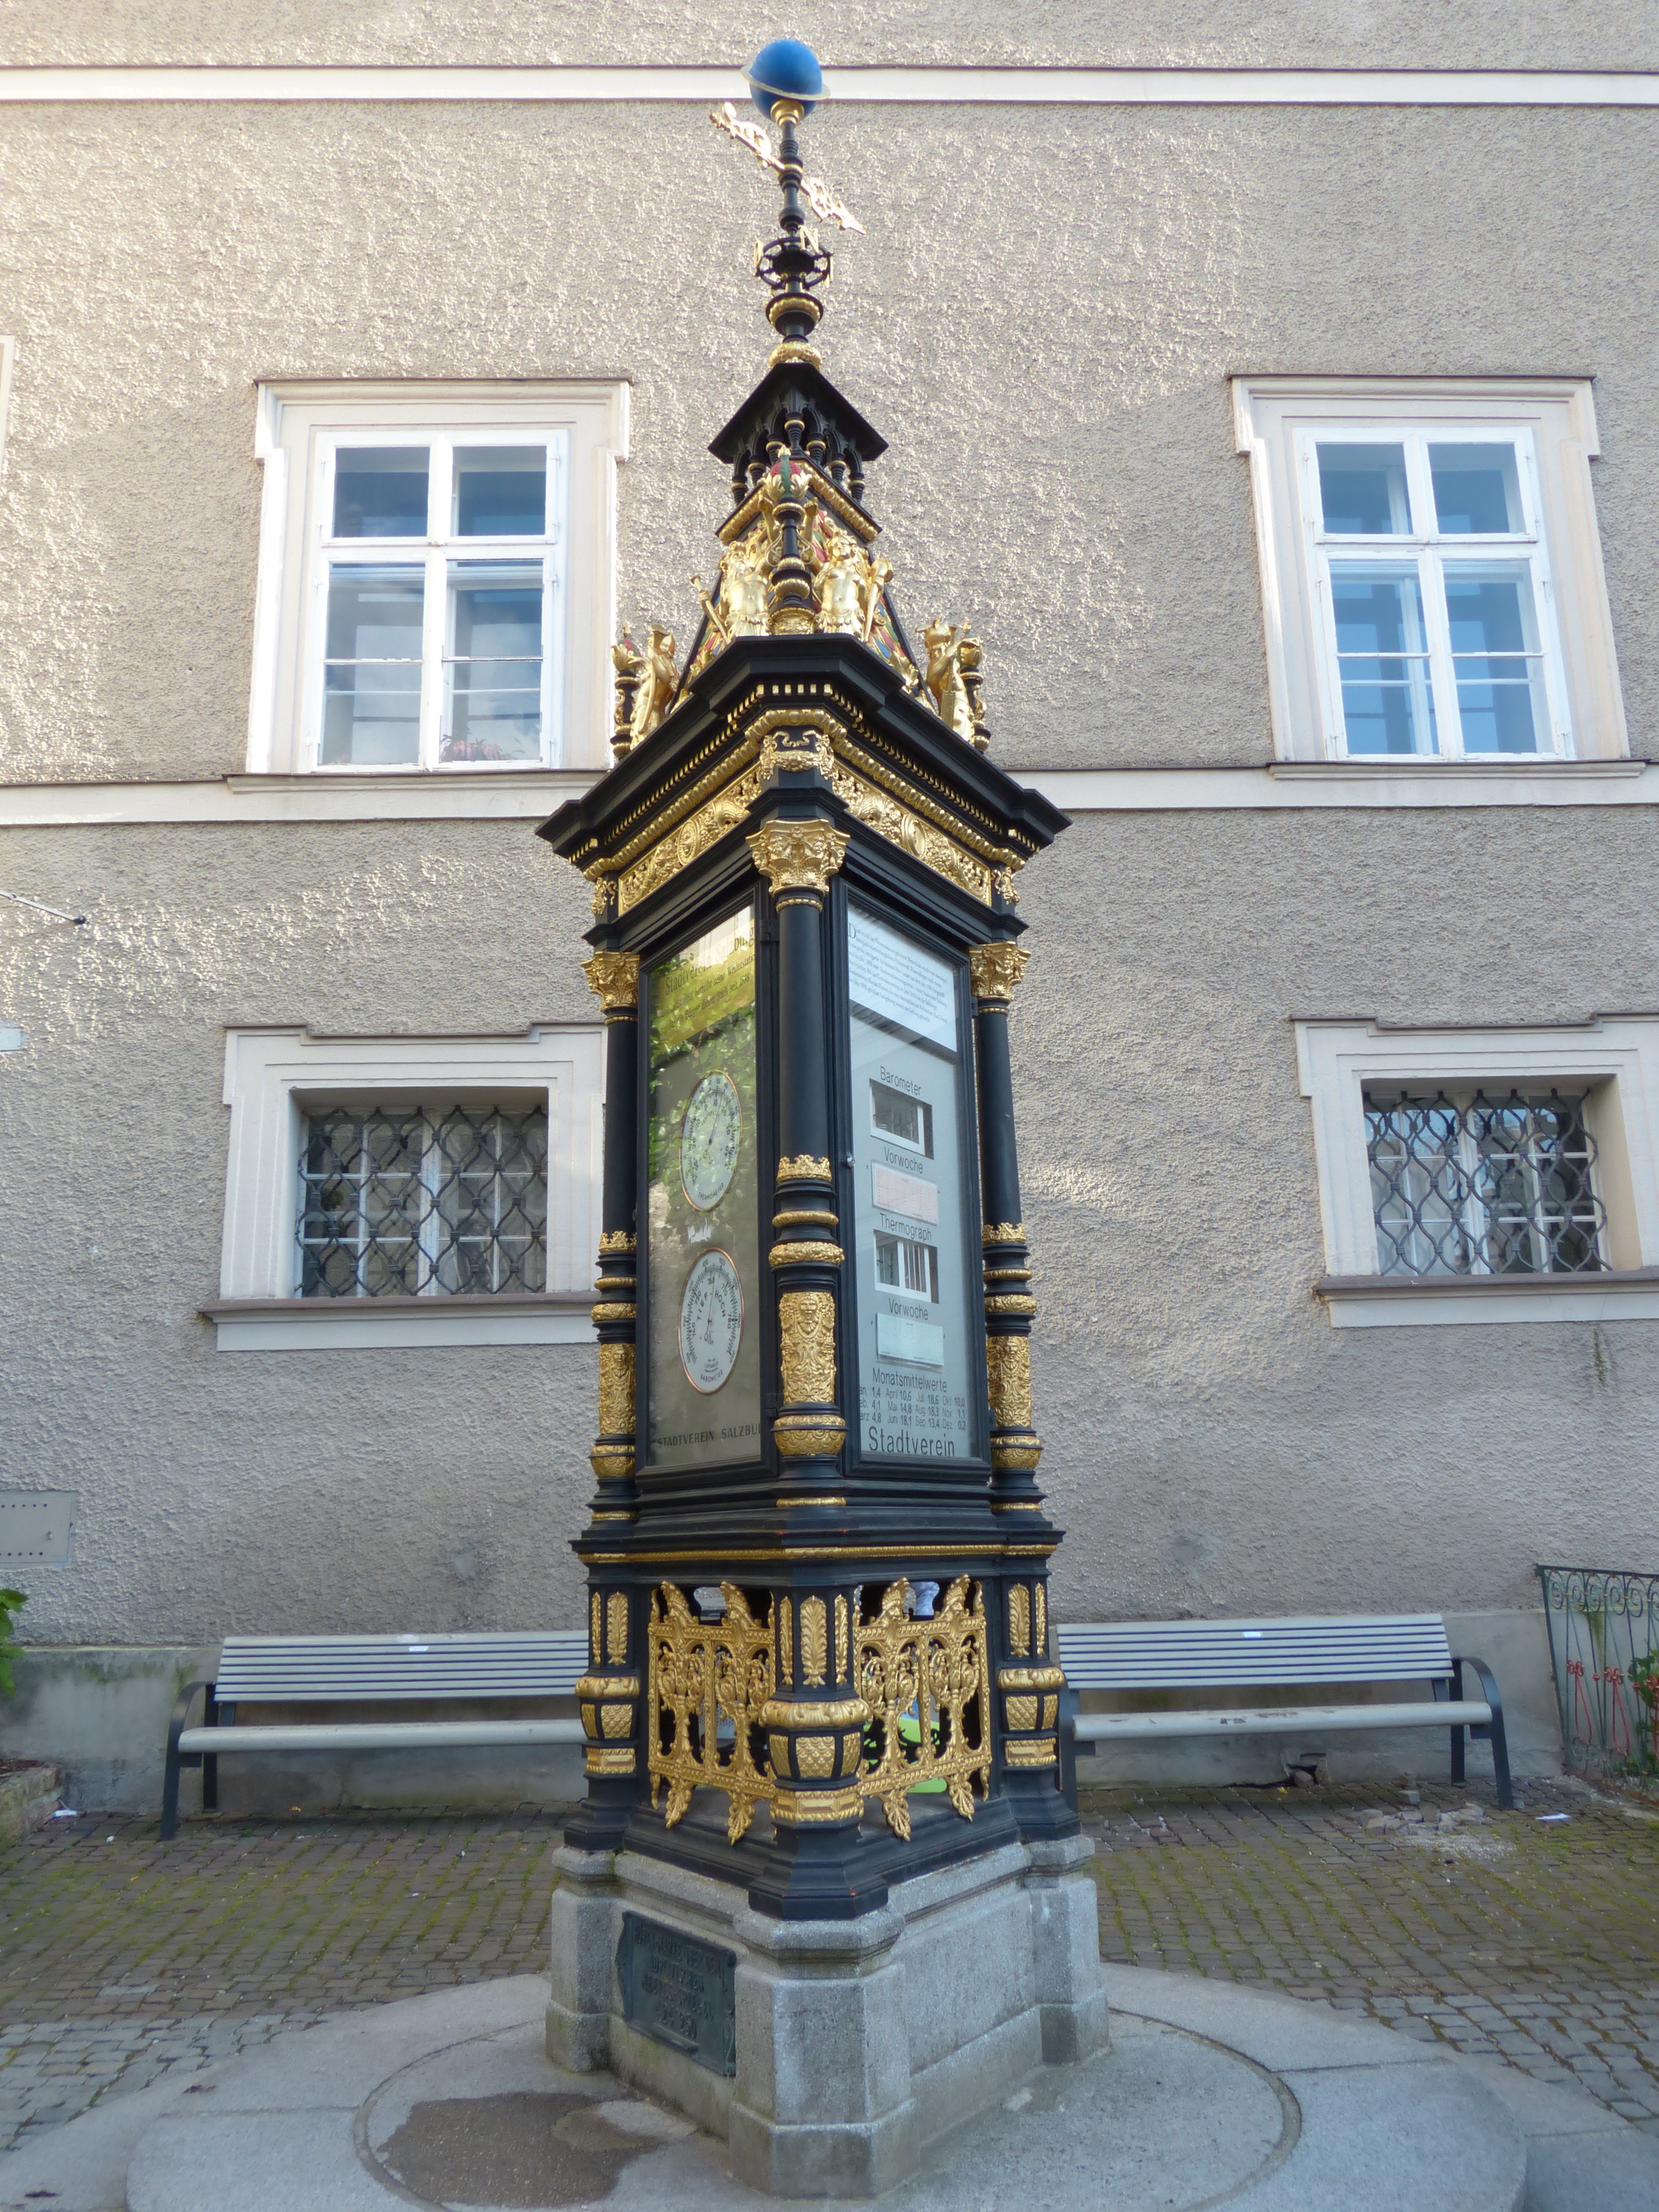
structure, monument, column, tower, weather, landmark, facade, chapel, lighting, austria, gilded, water feature, salzburg, air pressure, weather station, weather display